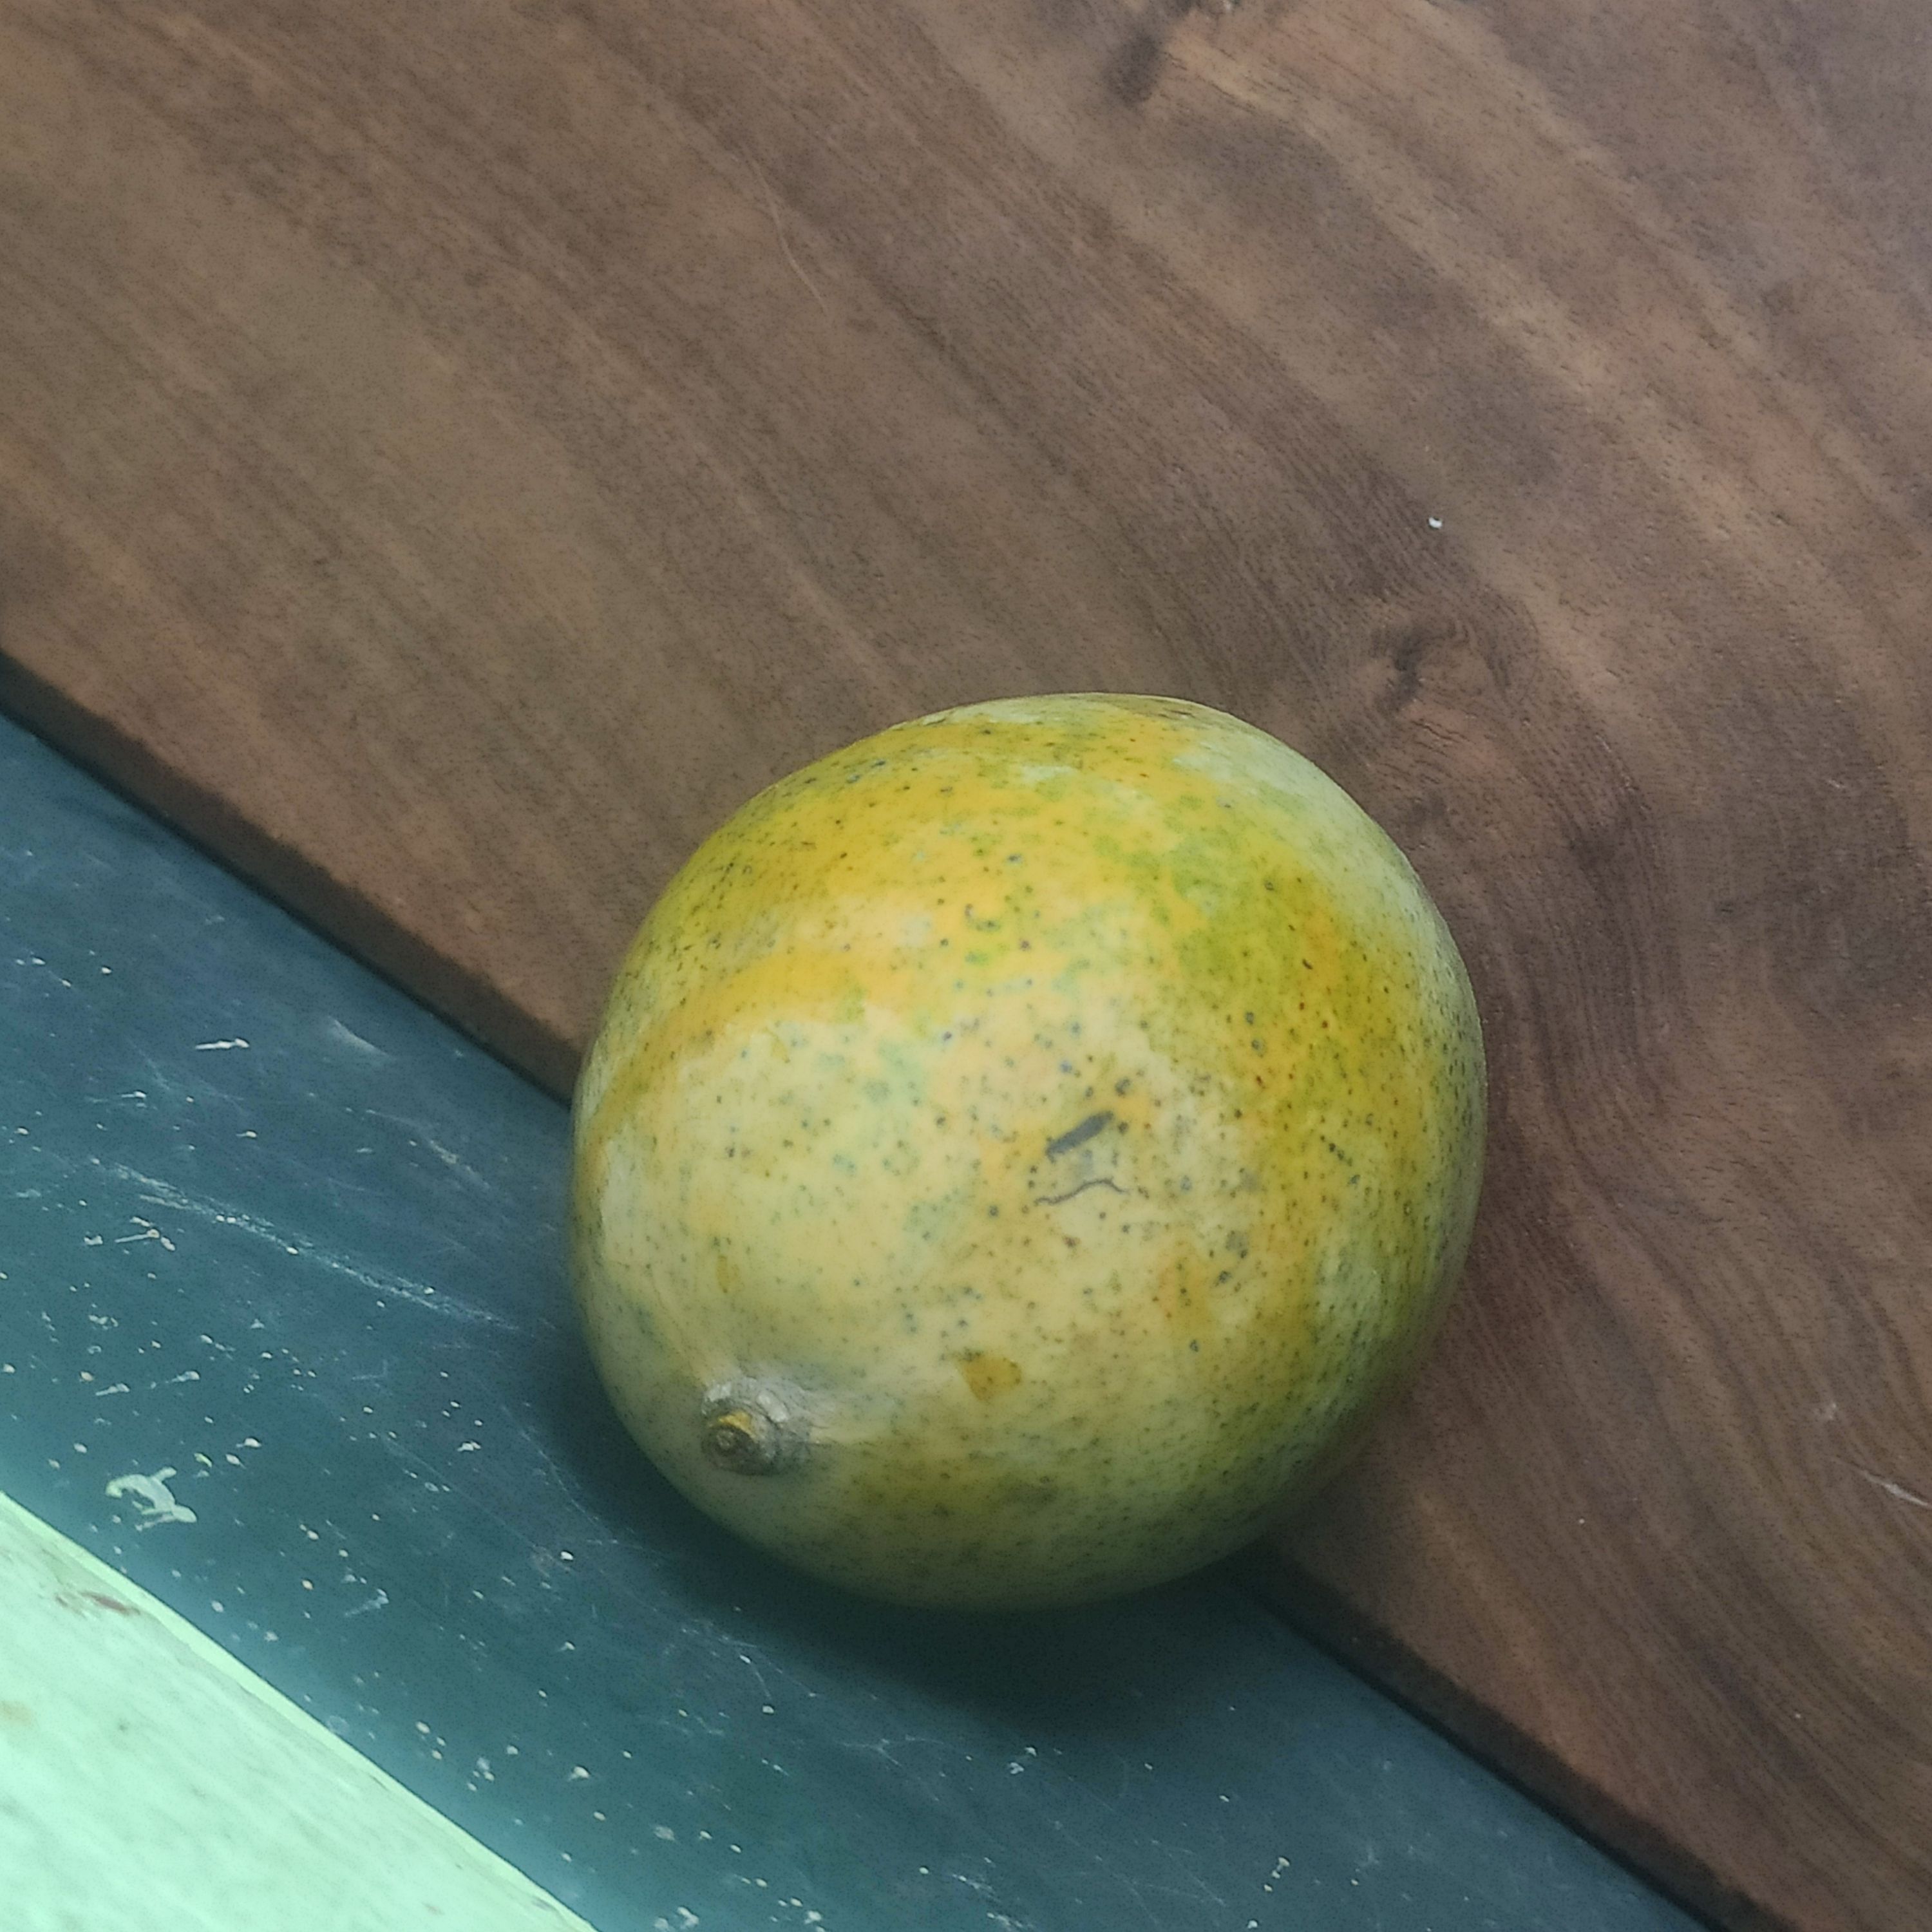
Fruit: mango
Grade: 1st-grade